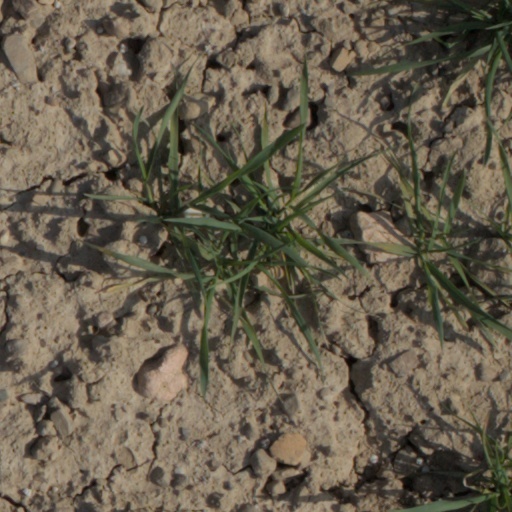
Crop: wheat